Léman Express

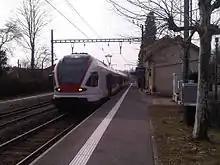
Stadler FLIRT RABe 524 EMU about to leave Satigny for Cornavin

Prior to the opening CEVA, local rail in Geneva consisted of two short services: the half-hourly Regio operating from Coppet to the main Genève-Cornavin railway station and (since 2002) on to Lancy-Pont-Rouge station (now sections of L1-L4), as well as the Rhône Express Régional (abbreviated to 'RER') line from La Plaine (in Dardagny) to Genève-Cornavin station (now L5 and L6). The RER line used tram-trains derived from those on Lausanne métro's line M1, required as it was electrified using 1,500 Volts direct current, unlike the 15'000 Volts alternating current rest of the Swiss Federal Railway network. Local trains to Bellegarde-sur-Valserine (in France) joined the network on 3 December 2001. The line was subsequently upgraded to the standard 25 kV AC electrification (as used on much of the French railways) in conjunction with the development of the Léman Express system.